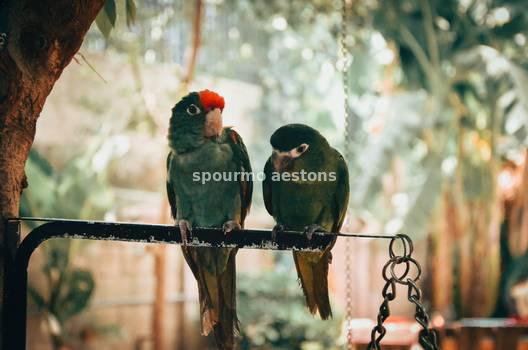
Label: Watermark